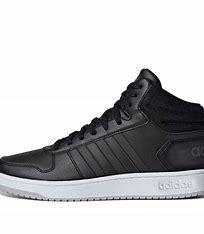
Brand: adidas
Model: NEO Hoops 2 Skate